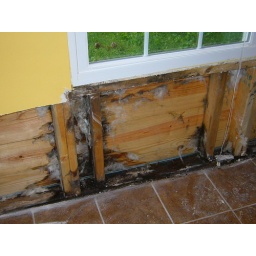
found some major mold damage and water damage behind the new wall (5 years old) in the sunroom. What a pisser.